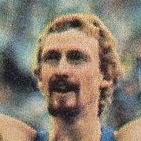
Age: 23